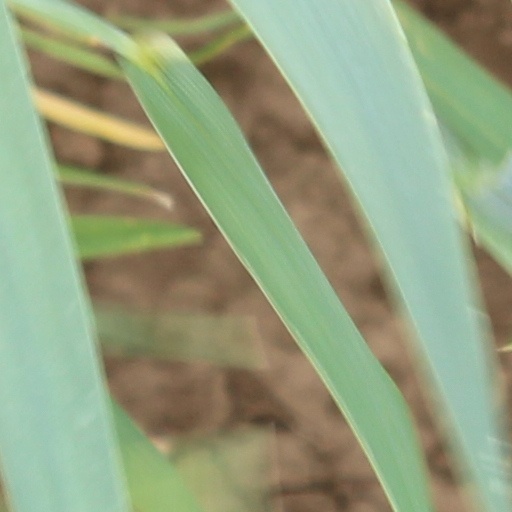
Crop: wheat